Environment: lab
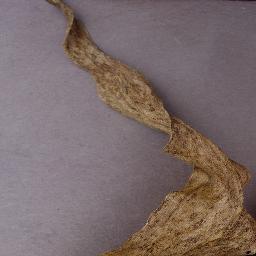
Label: northern_corn_leaf_blight